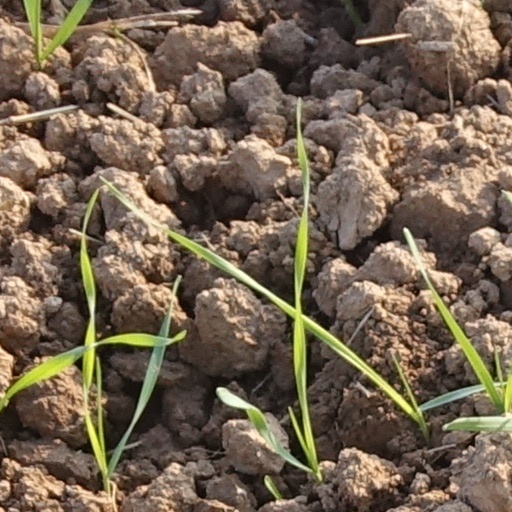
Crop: wheat